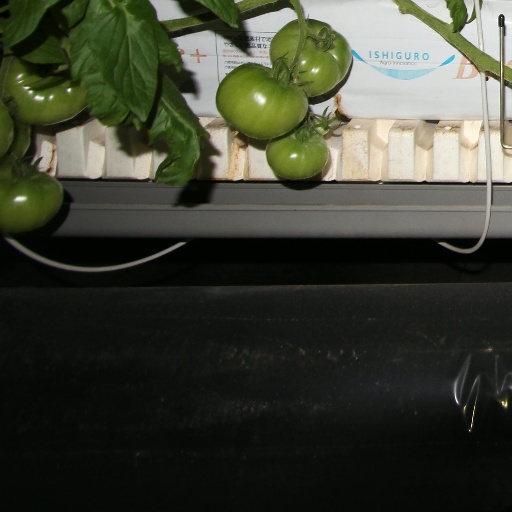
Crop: tomato